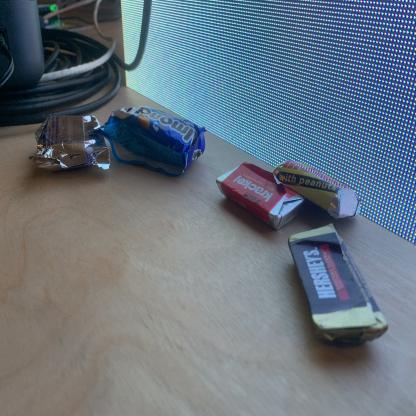
Label: plastics